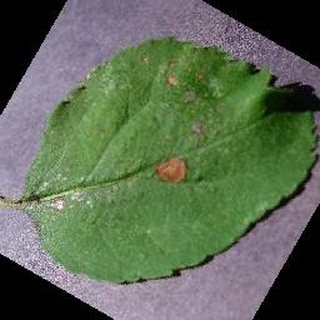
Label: apple_black_rot